Environmental direct action in the United Kingdom

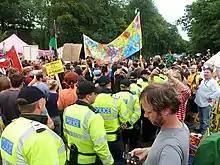
Protestors flanked by police march in Balcombe

The modern environmental direct action movement in the United Kingdom started in 1991 with the formation of the first UK "Earth First!" group for a protest at Dungeness nuclear power station. Within two years, there were fifty Earth First groups and activists linked with other parties in the road protest movement. There were large camps at Twyford Down and the M11 link road protest. By 1997, the Government had decided to reduce its road-building plans by two thirds.